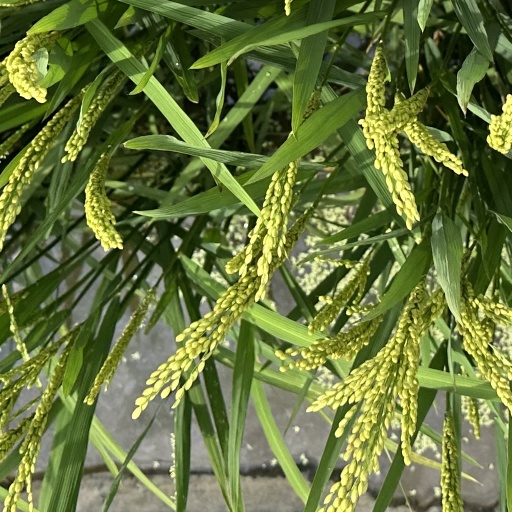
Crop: rice